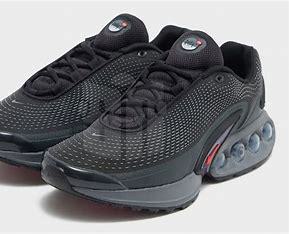
Brand: Nike
Model: Air Max DN